Tree stump

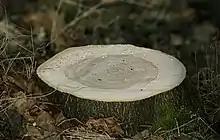
A freshly cut tree stump, two hours after cutting

Stumps (both those on the ground and stumps of removed branches) are sometimes able to regenerate depending on the species. Often, a deciduous tree that has been cut will re-sprout in multiple places around the edge of the stump or from the roots. Depending on whether the tree is being removed or whether the forest is expected to recover, this can be either desirable or undesirable. Stump sprouts can grow very quickly and so become viable trees themselves either for aesthetics or timber, due to the existing root structure; however, the cut portion of the trunk may weaken the sprouts and introduce disease into the newly forming tree(s).